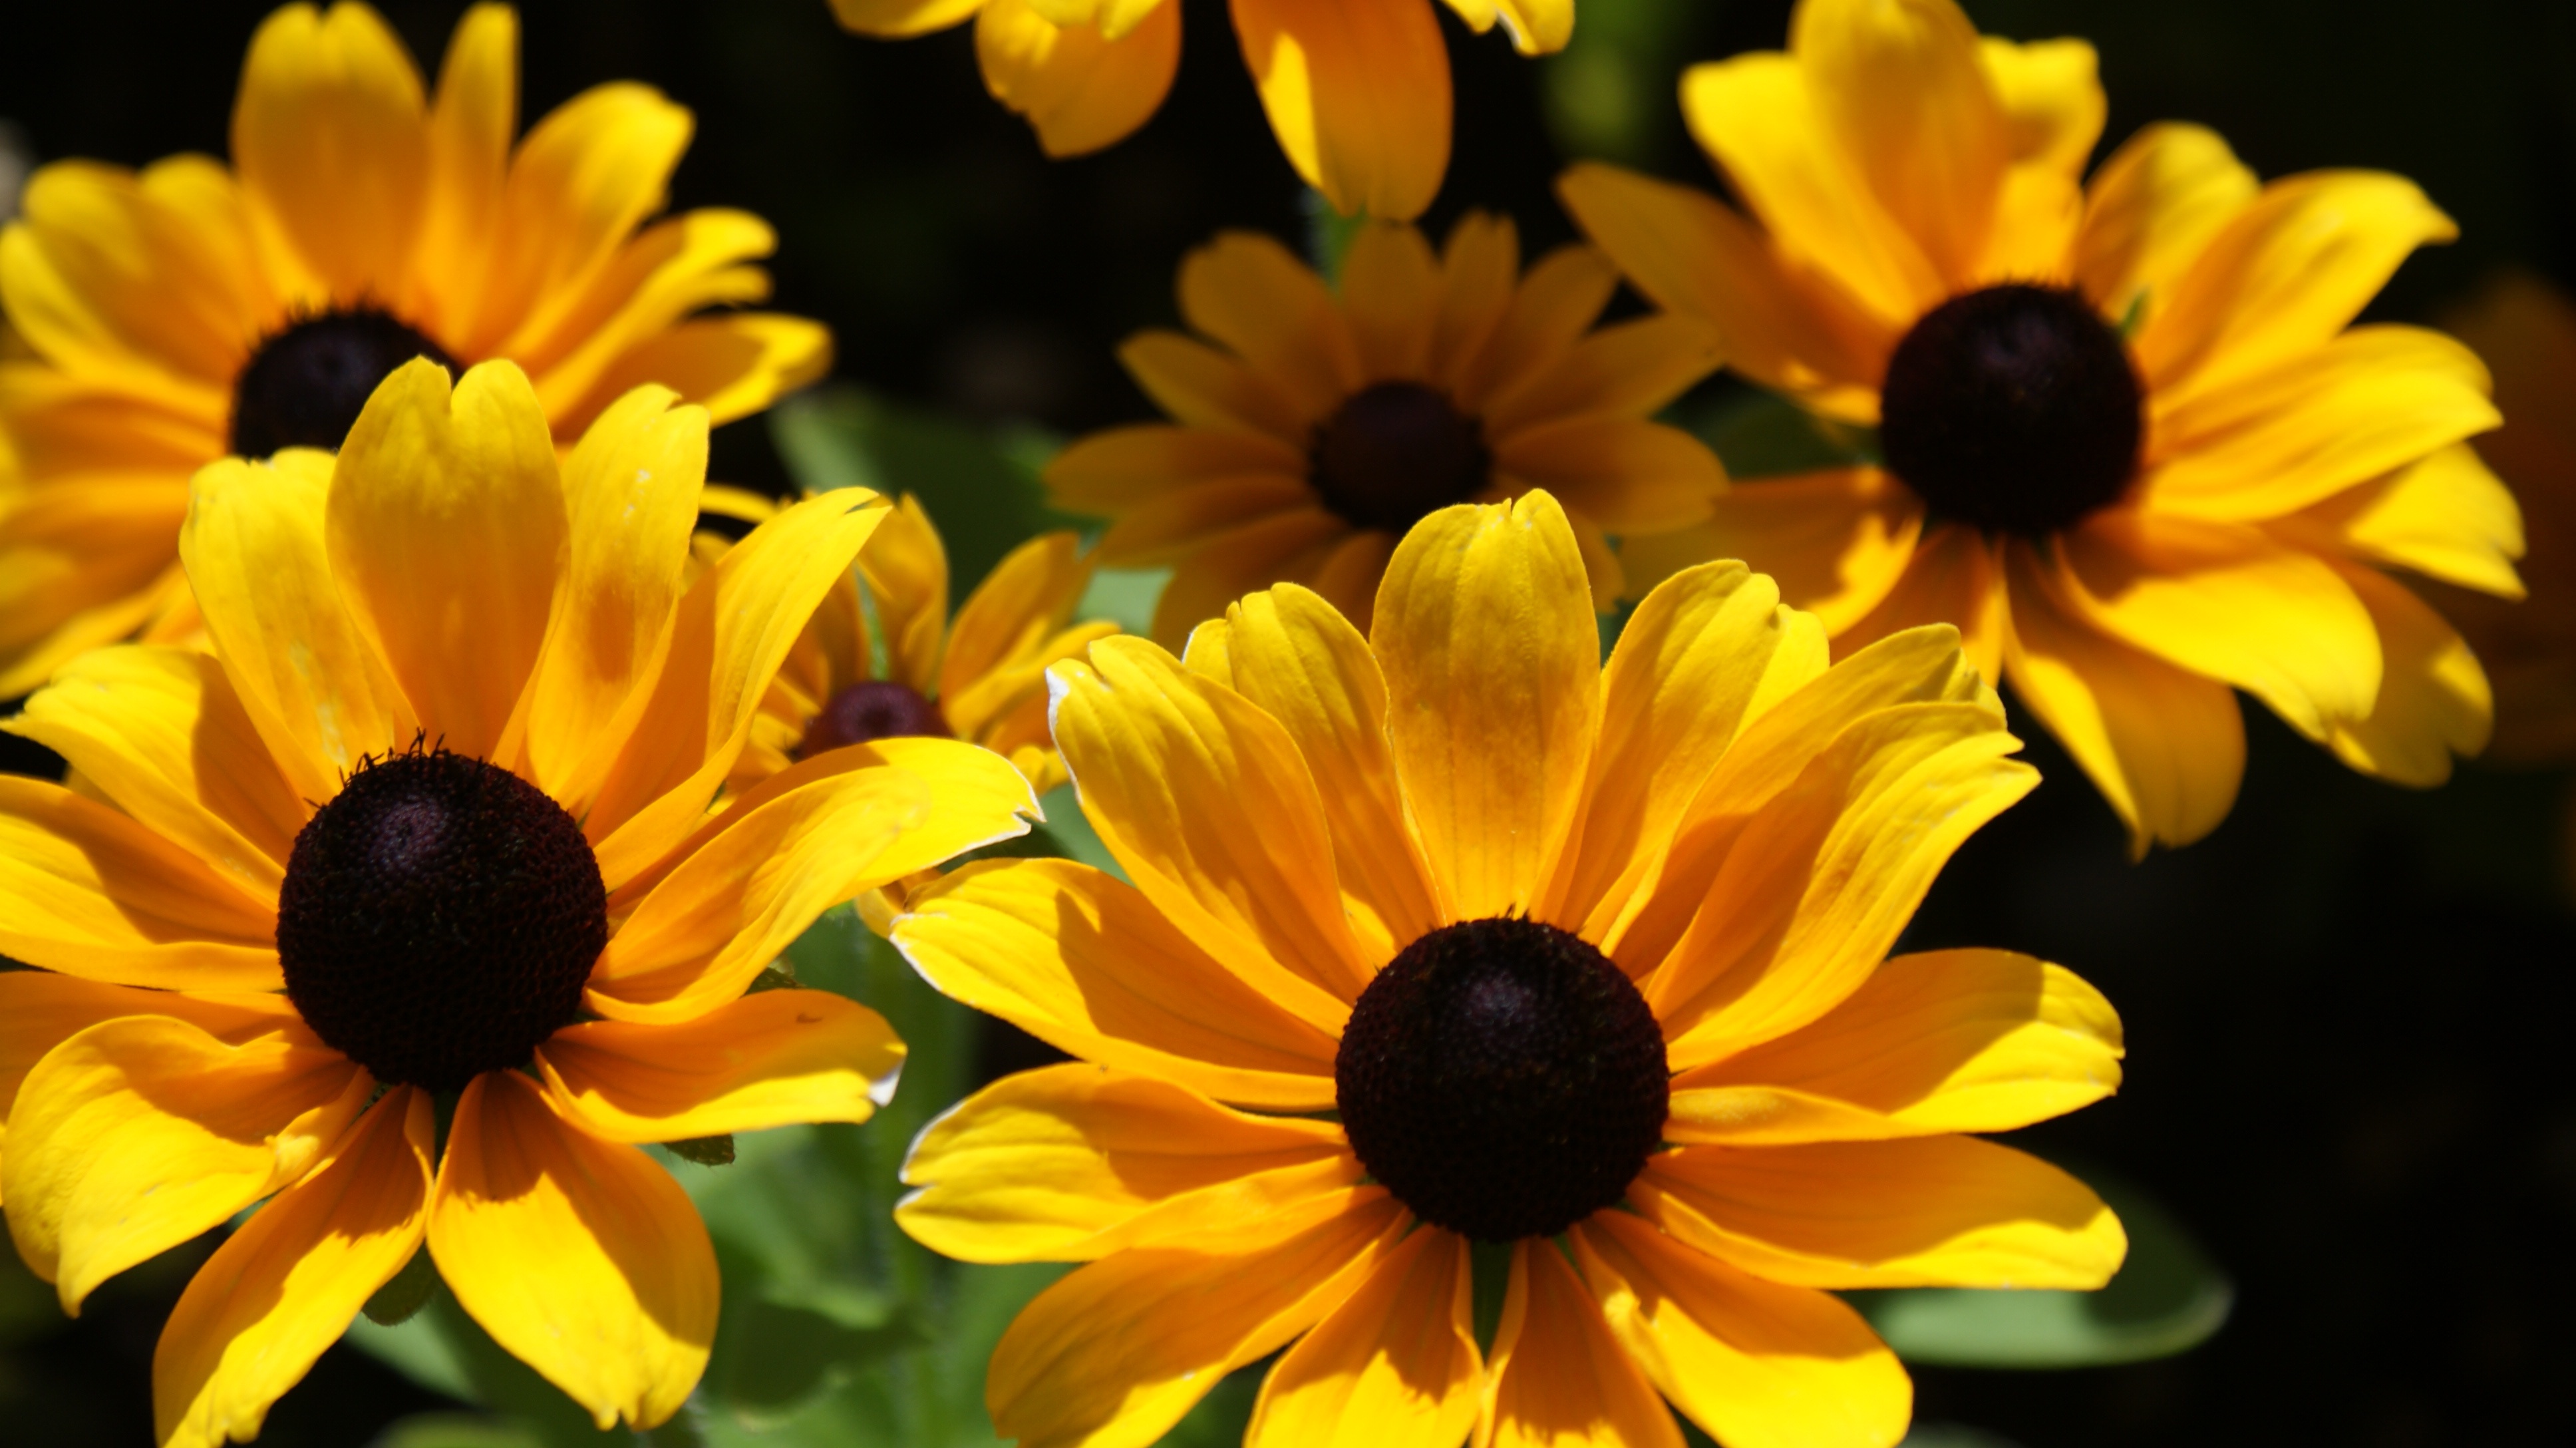
nature, blossom, plant, flower, petal, bloom, herb, botany, yellow, flora, wildflower, flowers, close up, sun flower, macro photography, flowering plant, daisy family, calendula, annual plant, land plant